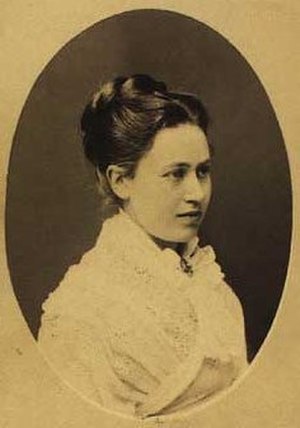
Elisabeth Wandel
Elisabeth Wandel